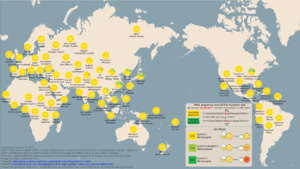
Le syndrome du rougissement asiatique, couramment appelé Asian flush ou Asian glow, est un trouble qui provoque un développement de rougeurs de l'érythème du visage, de la nuque, des épaules, ou dans certains cas, du corps entier après avoir consommé de l'alcool. Cette réaction est le résultat d'une accumulation d'acétaldéhyde, un sous-produit métabolique du métabolisme catabolique de l'alcool, et est le fruit d'une déficience en acétaldéhyde déshydrogénase.